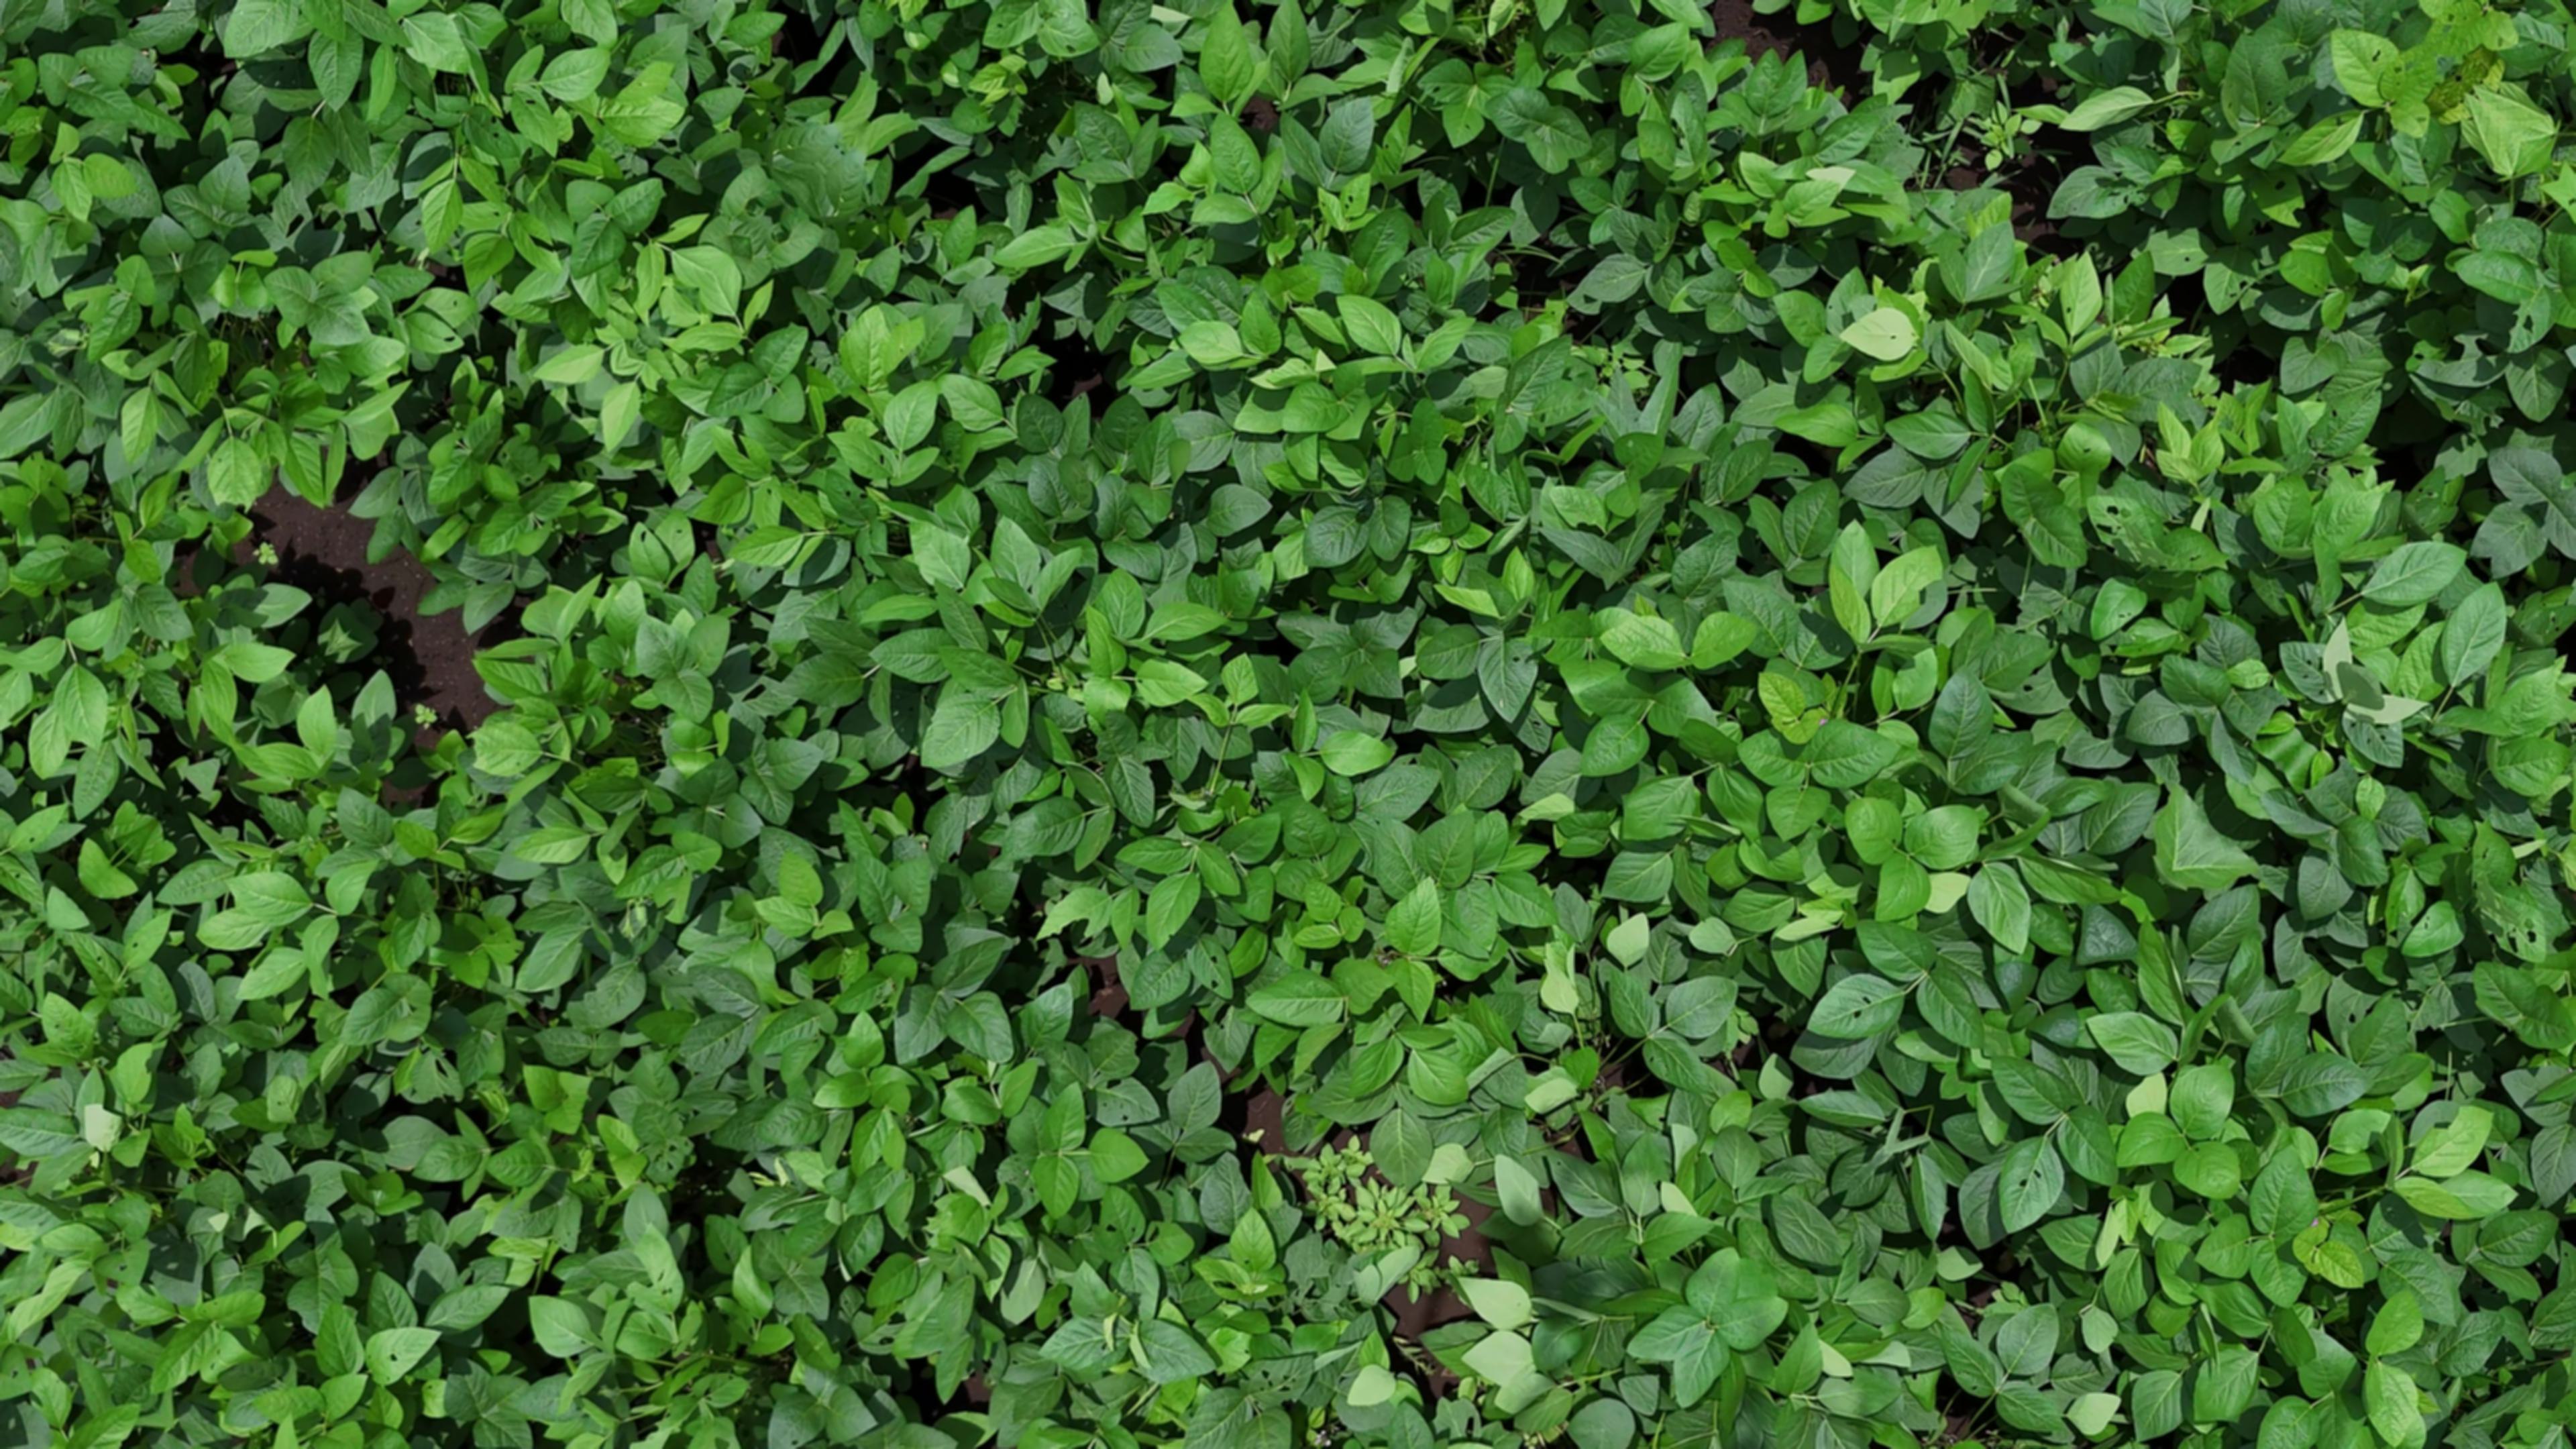
Label: Healthy